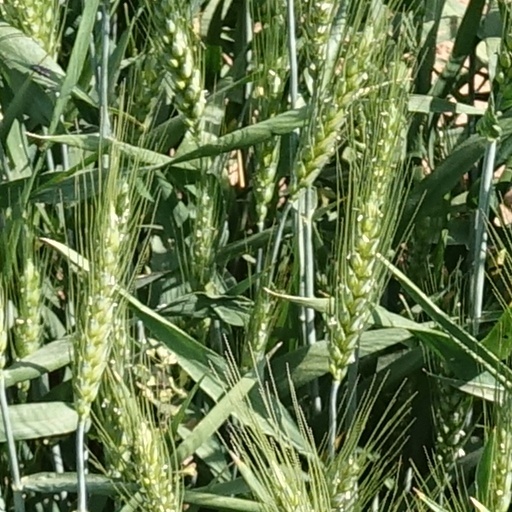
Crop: wheat